Comparator

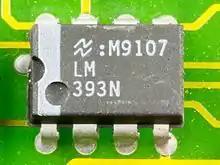
National Semiconductor LM393

This circuit requires only a single comparator with an open-drain output as in the LM393, TLV3011, or MAX9028. The circuit provides great flexibility in choosing the voltages to be translated by using a suitable pull up voltage. It also allows the translation of bipolar ±5 V logic to unipolar 3 V logic by using a comparator like the MAX972.